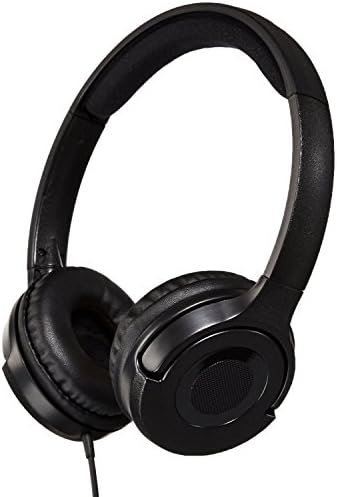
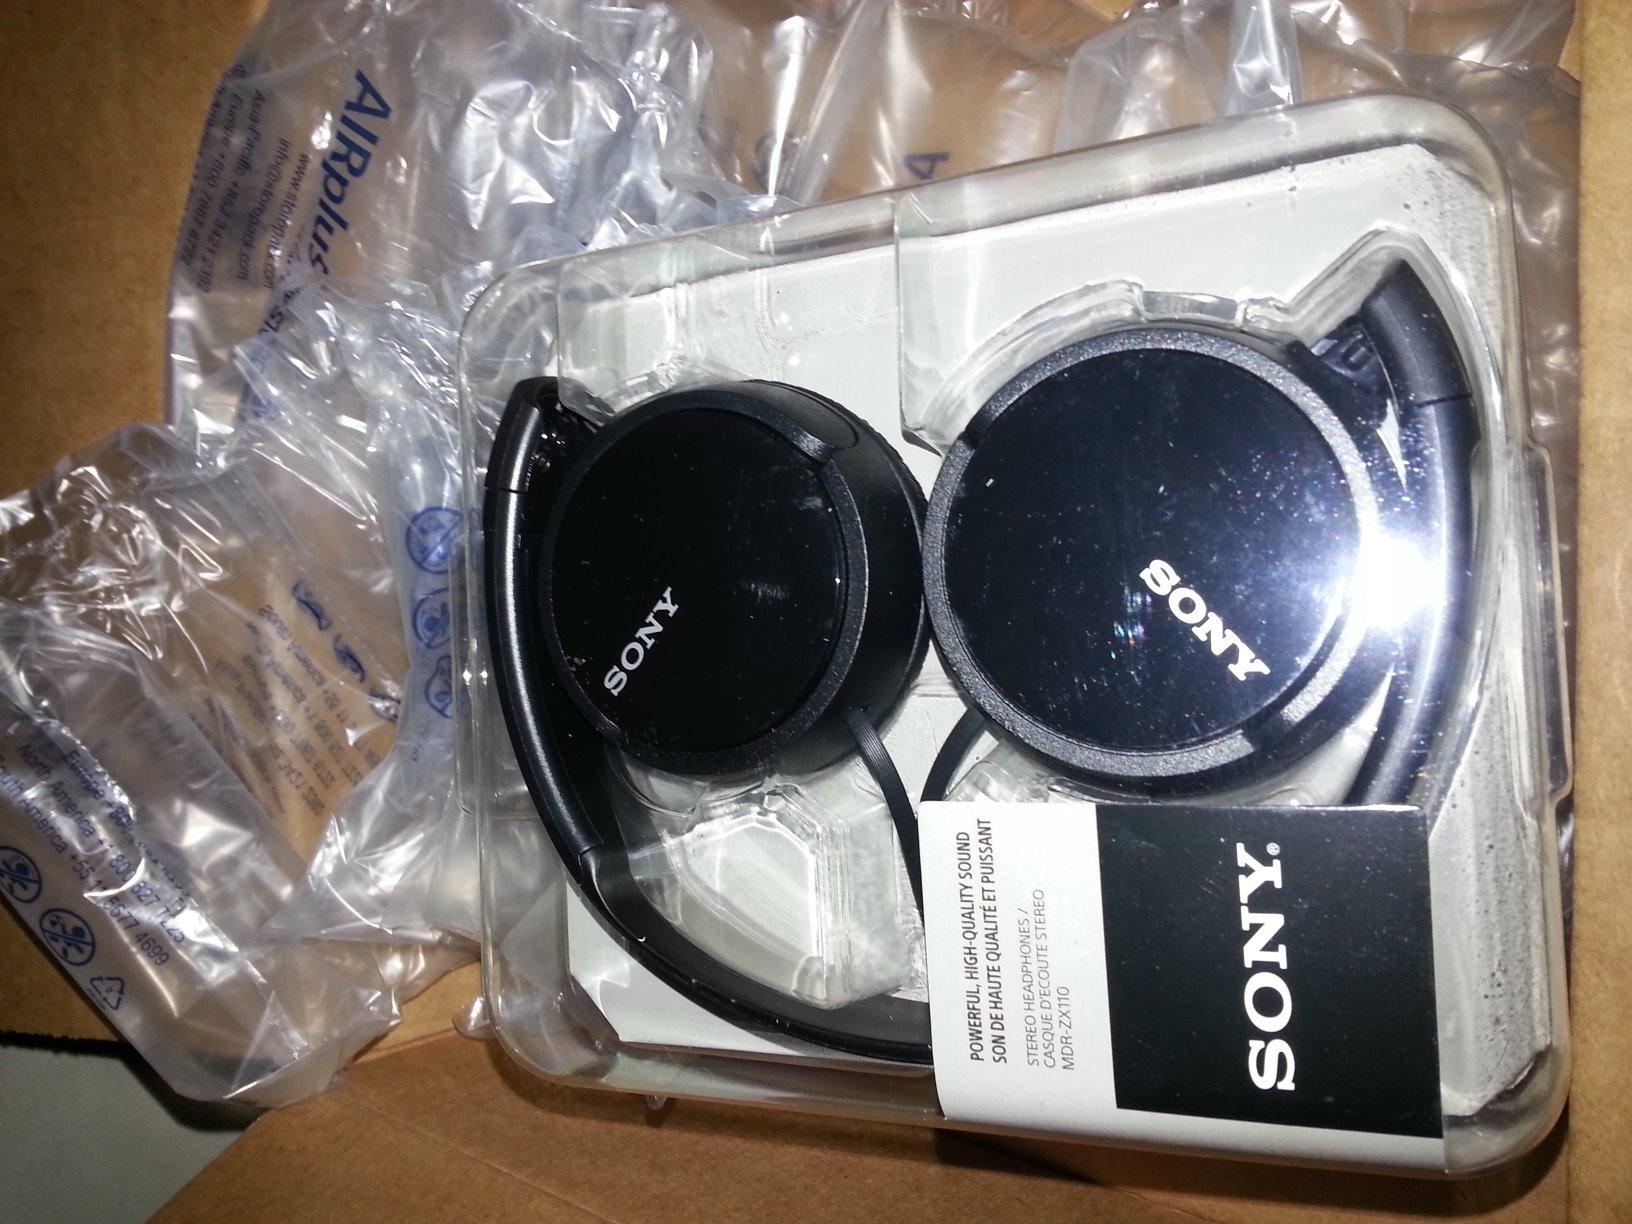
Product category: headphones
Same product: no